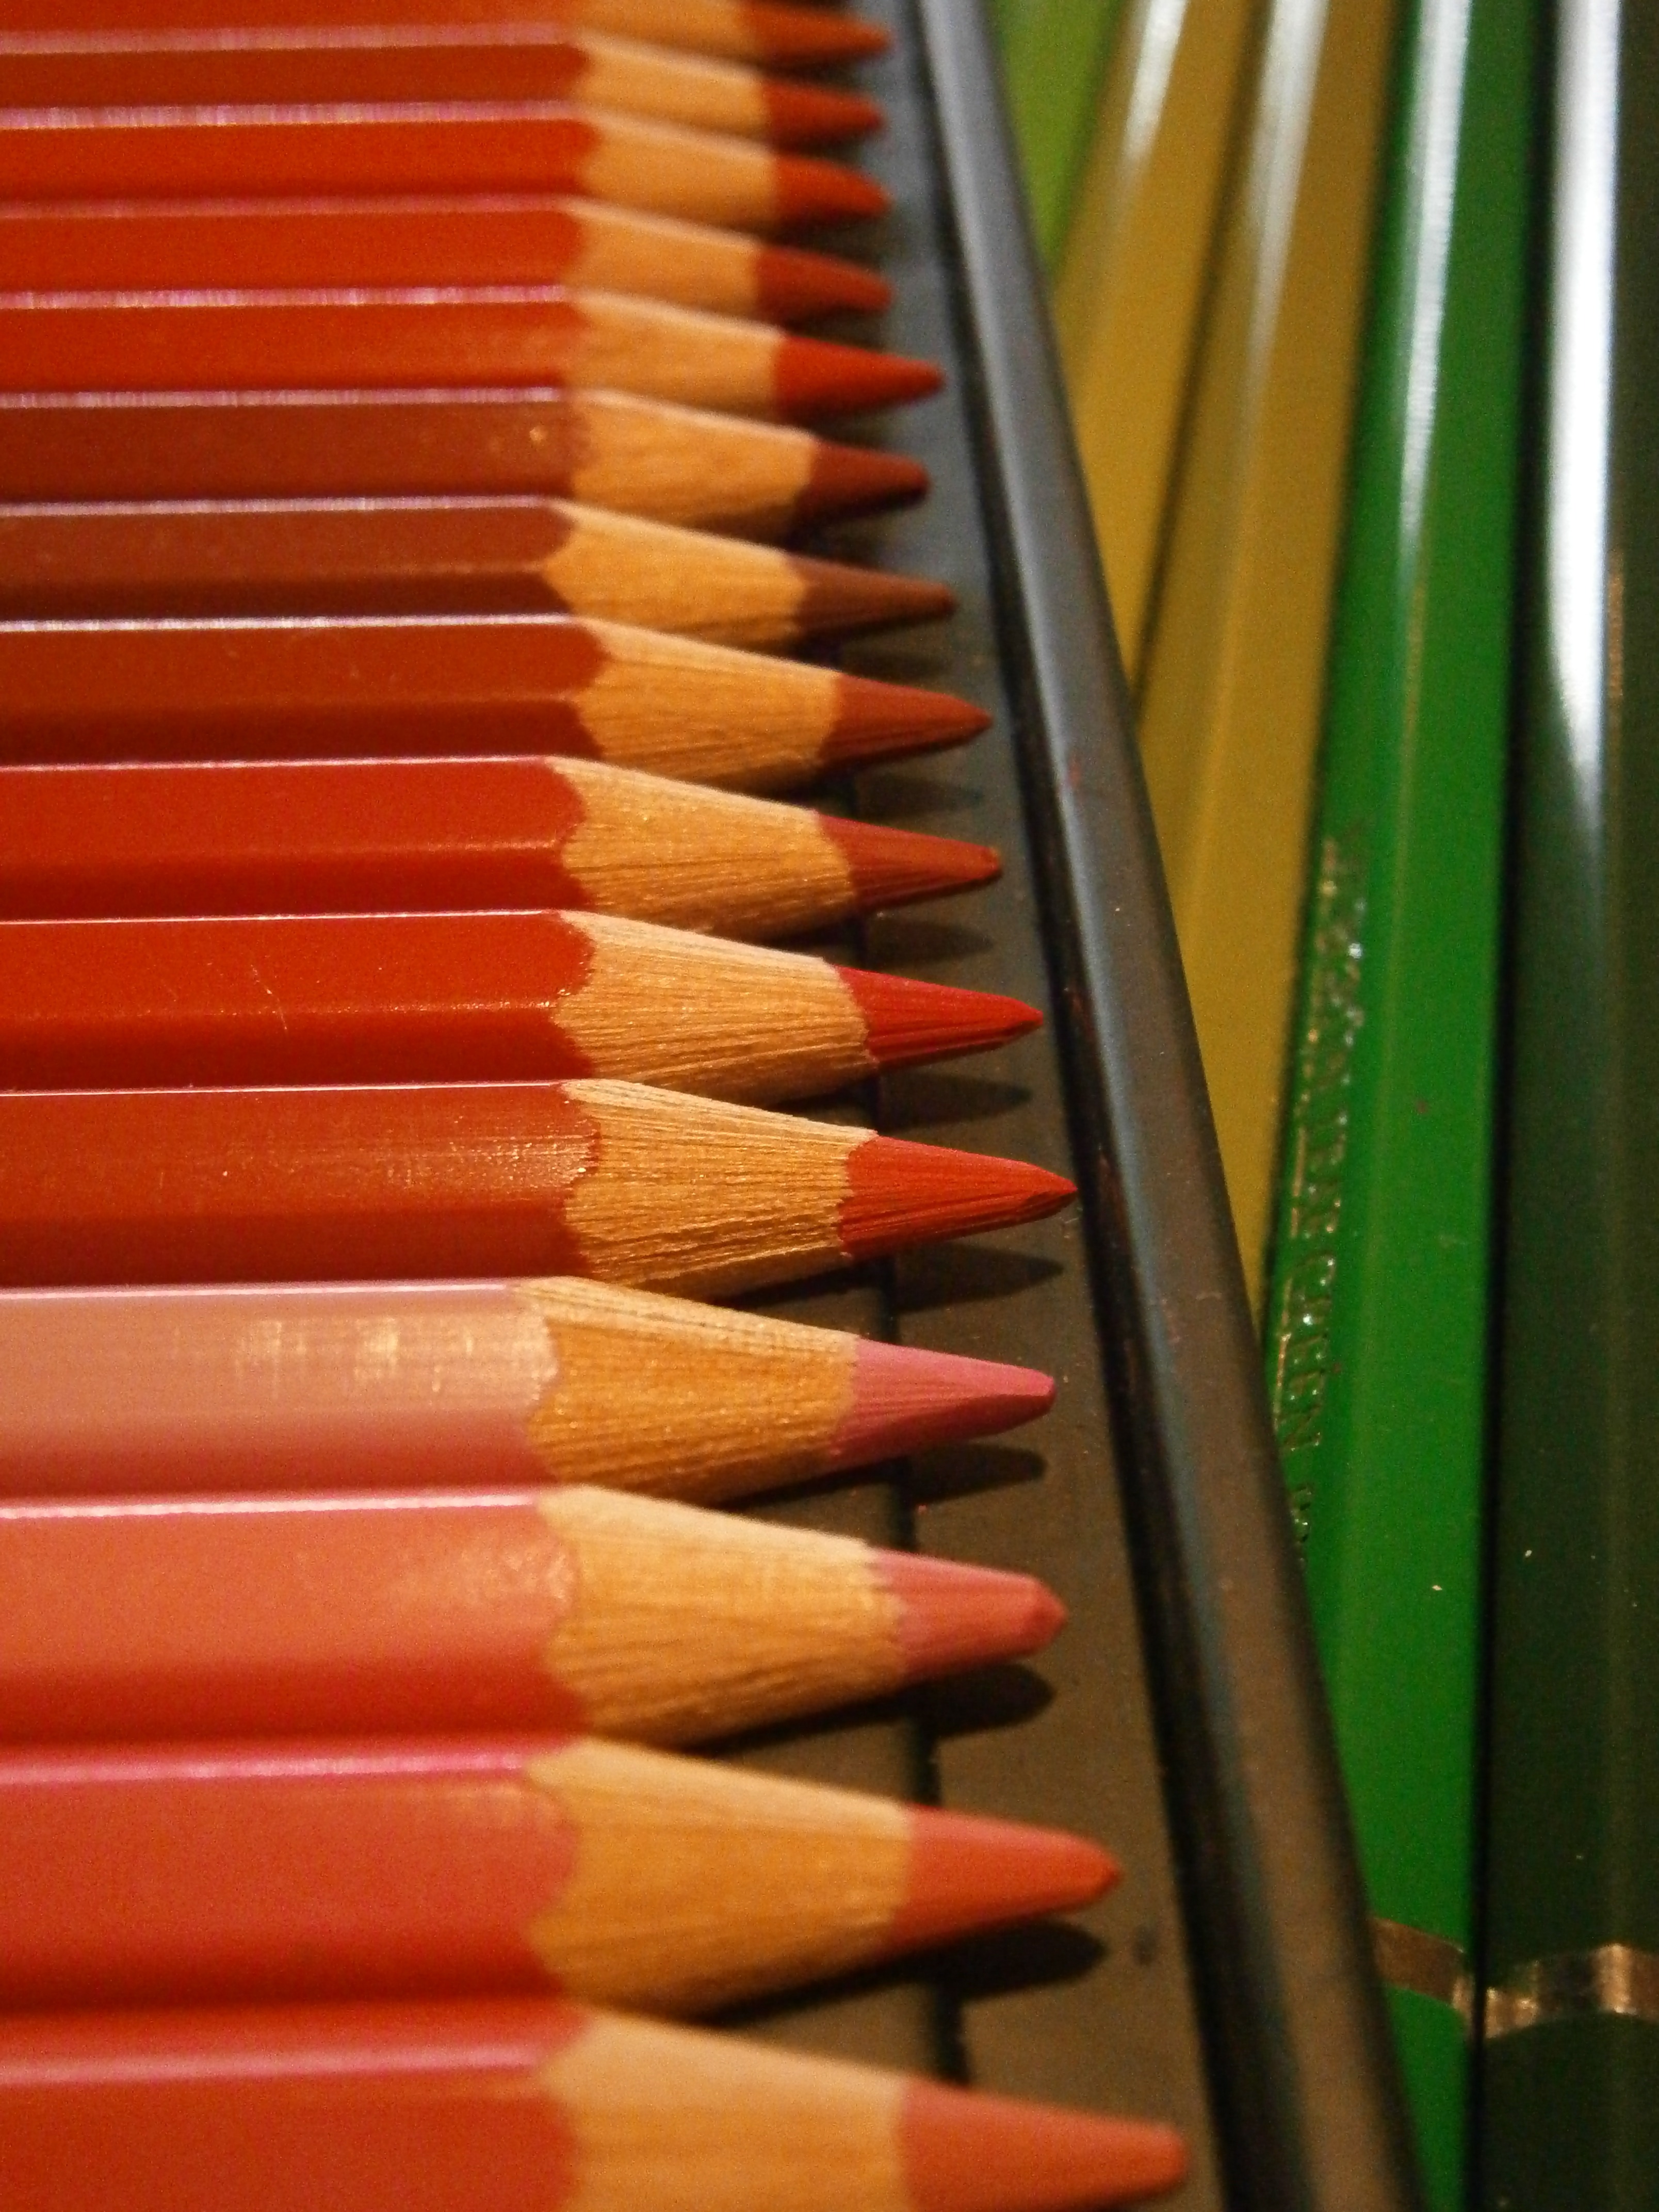
wood, line, red, color, colorful, colored pencil, interior design, cool, window covering, cue stick